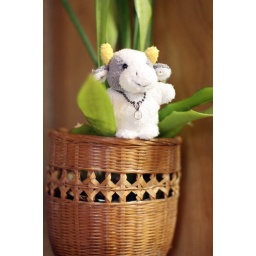
Miss Cowpie uses Mother in Law's flower pot